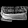
Label: Bag